The Rapture (1991 film)

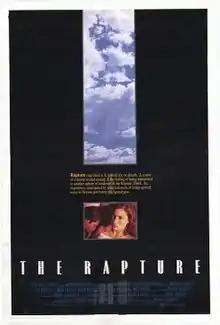
Theatrical release poster

The Rapture is a 1991 drama film written and directed by Michael Tolkin. It stars Mimi Rogers as a woman who converts from a swinger to a born-again Christian after learning that a true Rapture is upon the world.